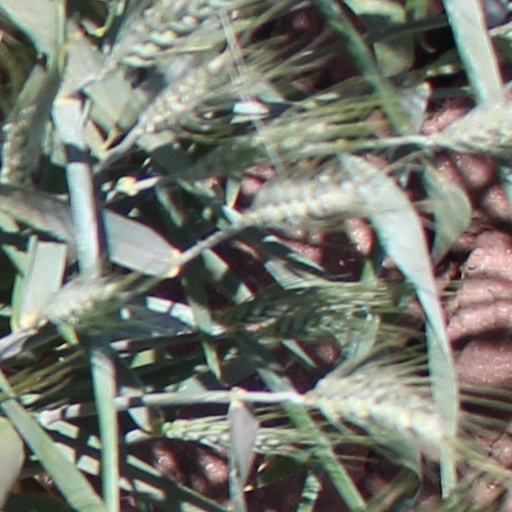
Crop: wheat